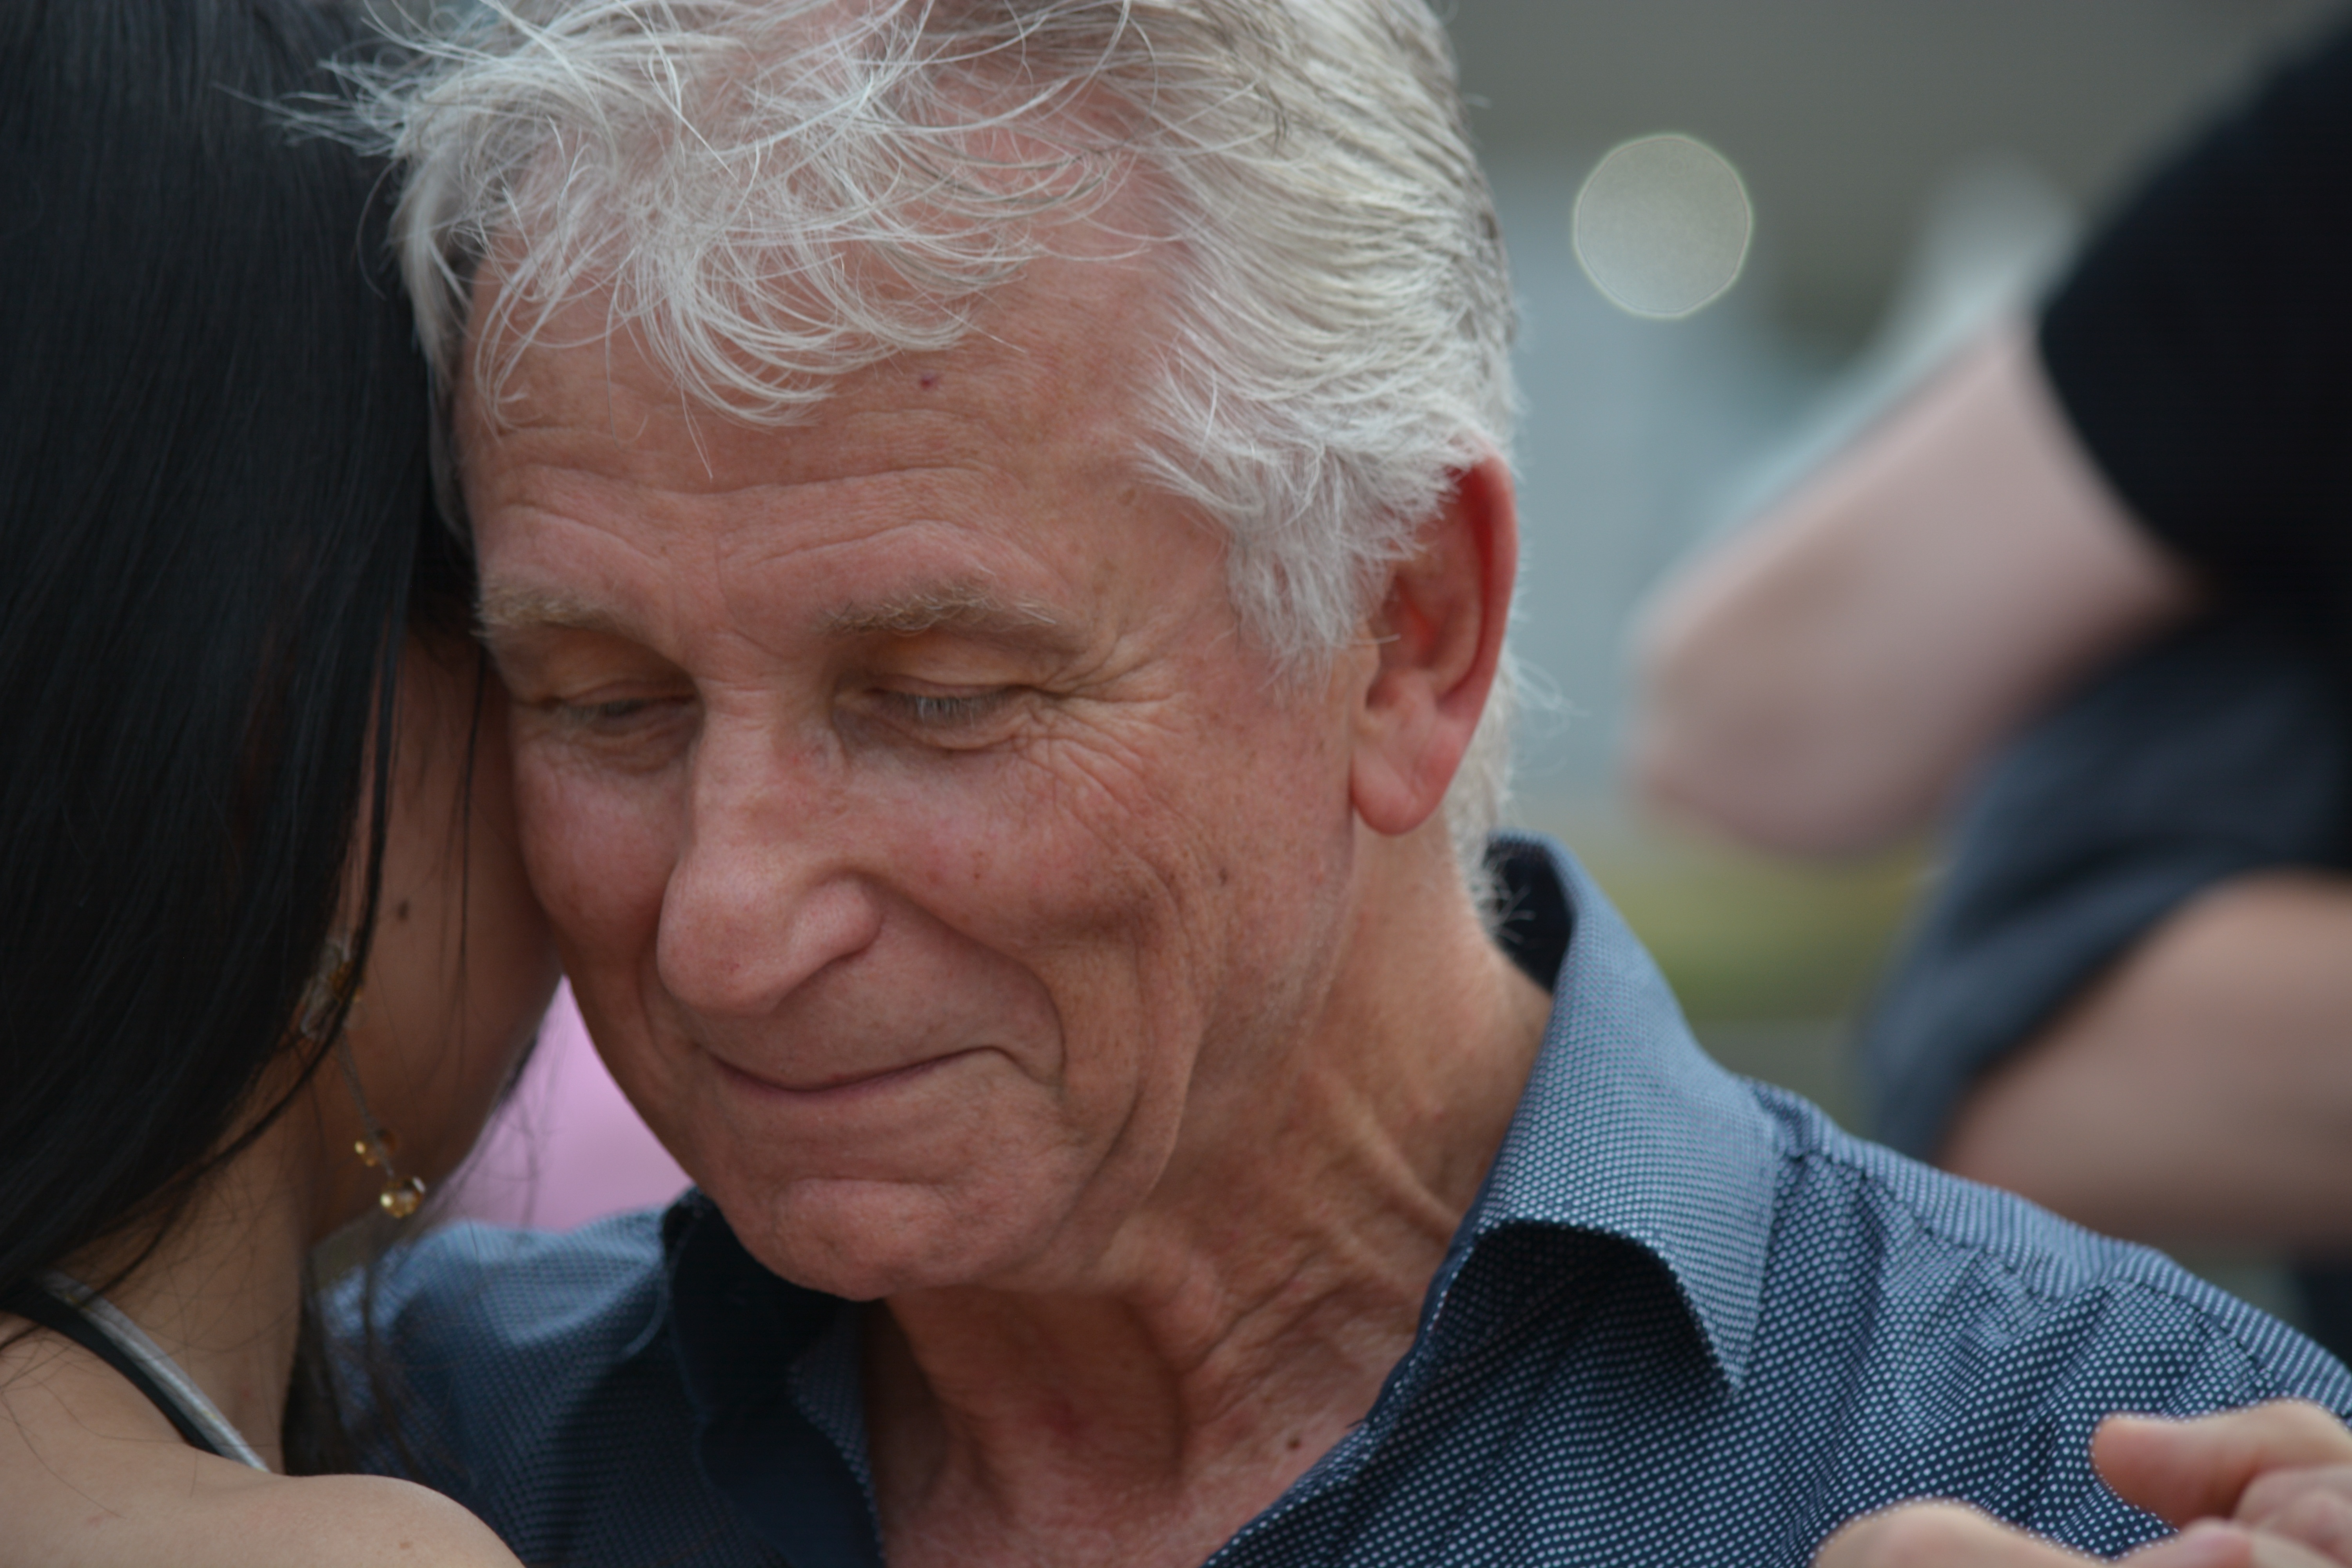
man, person, people, male, dance, facial expression, senior citizen, human body, face, nose, festival, eye, head, skin, out, organ, hamburg, interaction, grandparent, natural light, tango argentino, couple dance